United Nations Protection Force

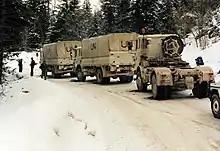
UNPROFOR Dutch transport battalion en route in Bosnia-Herzegovina. Route Triangel April 1995

UNPROFOR was composed of nearly 25,000 personnel. It consisted of troops from Argentina, Australia, Bangladesh, Belgium, Brazil, Canada, Colombia, Czech Republic, Denmark, Egypt, Estonia, Finland, France, Germany, Ghana, India, Indonesia, Ireland, Italy, Jordan, Kenya, Lithuania, Luxembourg, Malaysia, Nepal, Netherlands, New Zealand, Nigeria, Norway, Pakistan, Poland, Portugal, the Russian Federation, Slovak Republic, Spain, Sweden, Switzerland, Tunisia, Turkey, Ukraine, the United Kingdom and the United States. According to the UN, there were 167 fatalities amongst UNPROFOR personnel during the course of the force's mandate. Of those who died, three were military observers, 159 were other military personnel, one was a member of the civilian police, two were international civilian staff and two were local staff.